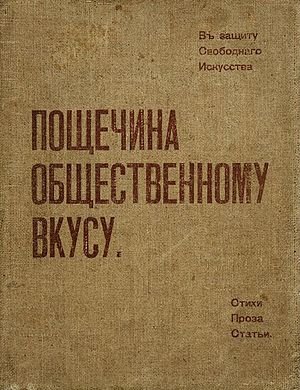
En lussing til den offentlige smag
Omslaget til den russiske originaludgave af En lussing til den offentlige smag (1912).
En lussing til den offentlige smag var et futuristisk manifest, og desuden en digtantologi, udgivet 1912 i Moskva. Forfatterne var David Burljuk, Velimir Khlebnikov, Aleksej Krutjonykh og Vladimir Majakovskij. Majakovskij publicerede her sine to første digte, Nat og Morgen. Khlebnikov bidrog med blandt andet Græshoppen. Manifestet tog stilling imod repræsentanter for den russiske romantik, realisme og symbolisme og blev startskuddet for en nyskabende litterær holdning.